Asprovalta

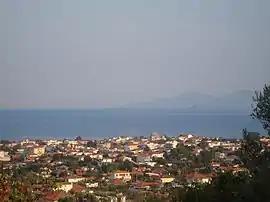

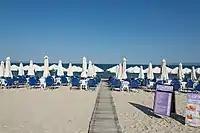
A beach

Asprovalta ("Asproválta") is a town in the regional unit of Thessaloniki in northern Greece. It was the seat of the Agios Georgios municipality. Since the implementation of the Kallikratis Plan in January 2011, Asprovalta belongs to the Municipality of Volvi.